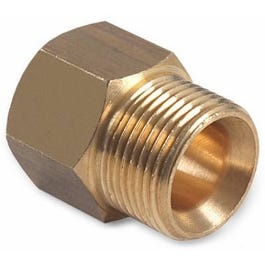
3/8-Inch Female Pressure Washer Screw Nipple
3/8-Inch Female Nominal Pipe Thread x M22, Pressure Washer Screw Nipple.
Brand: Various
Category: Home & Garden > Lawn & Garden > Outdoor Power Equipment Accessories > Pressure Washer Accessories